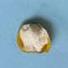
Maize quality: Bad